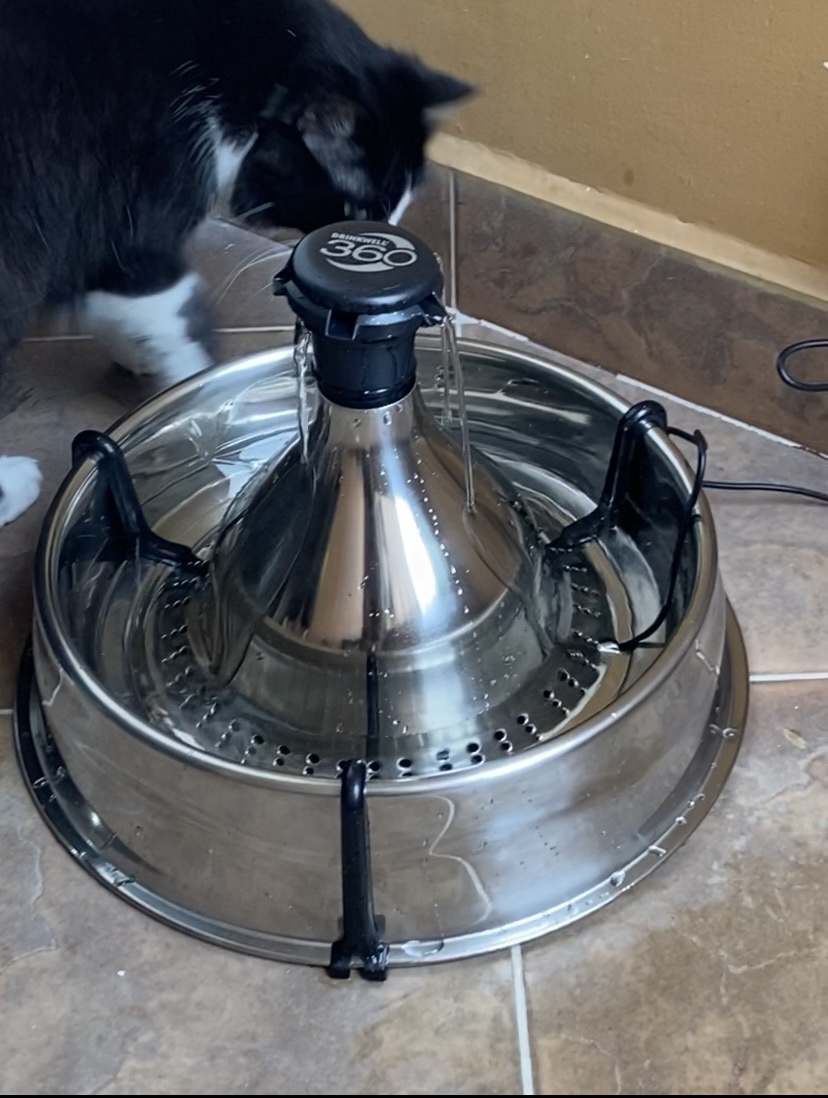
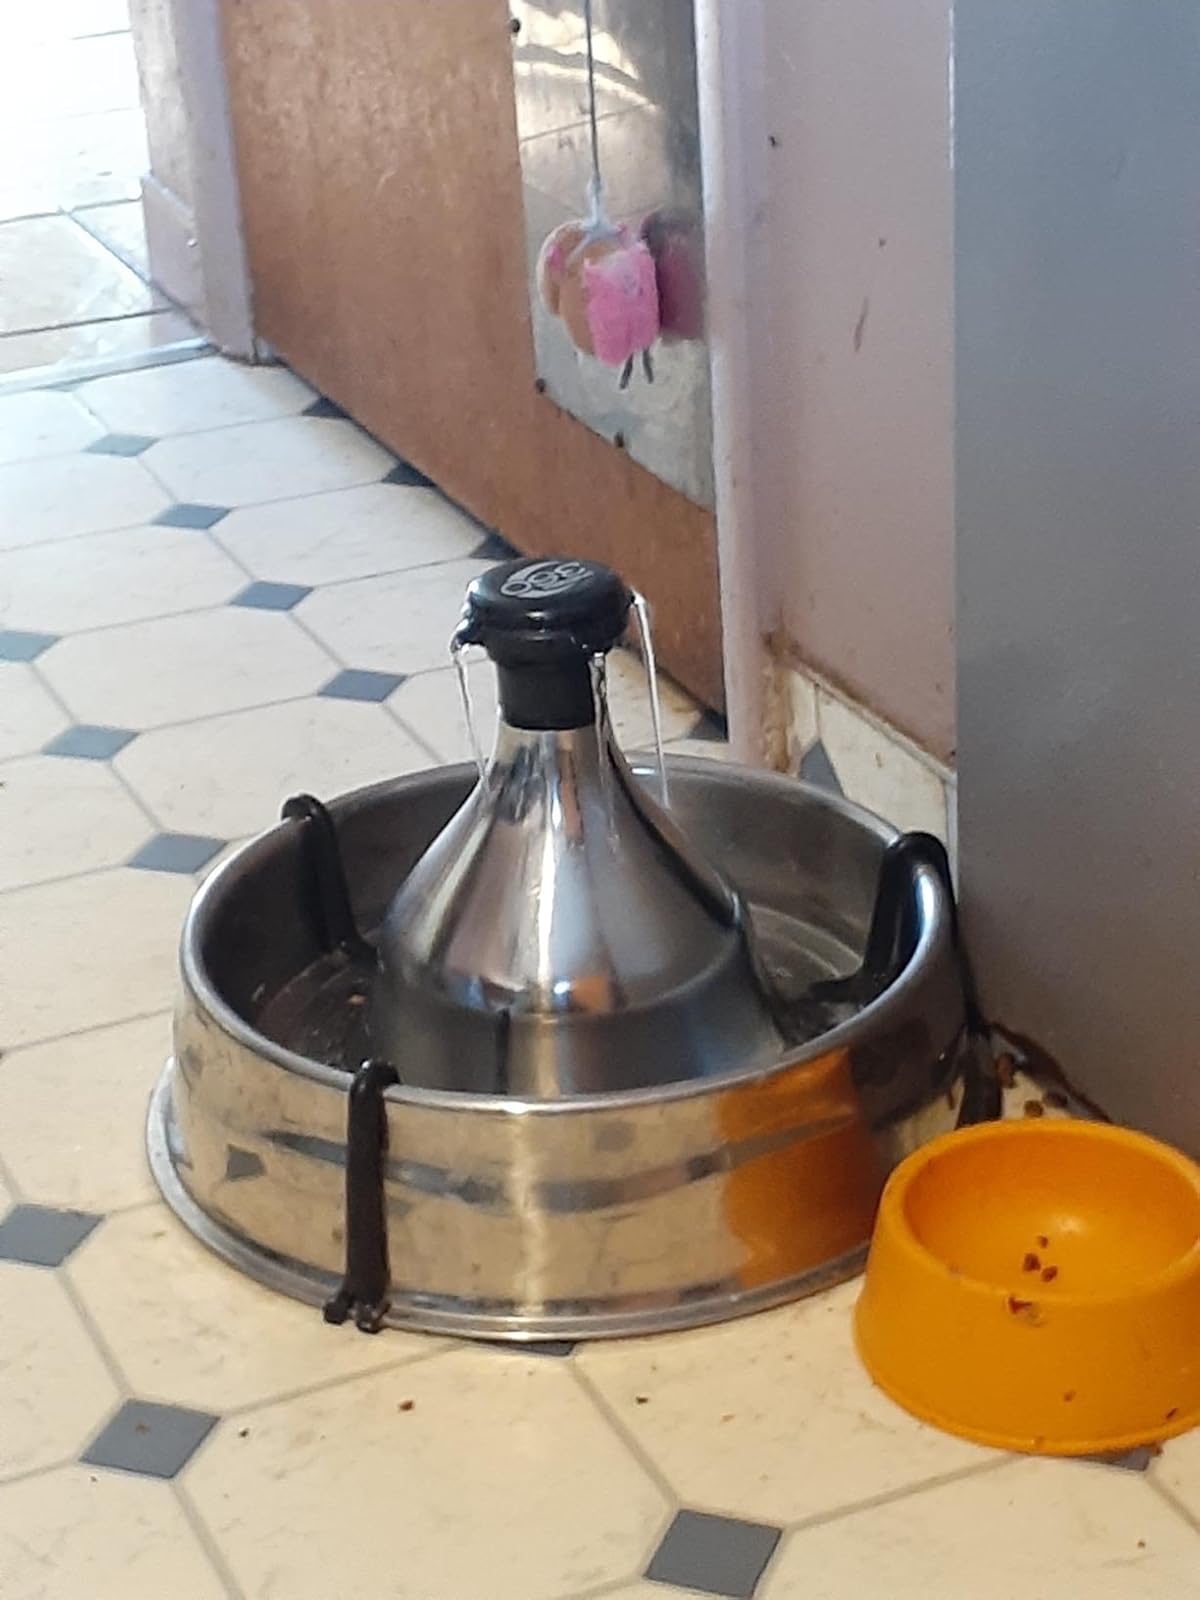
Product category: items_bowl
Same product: yes